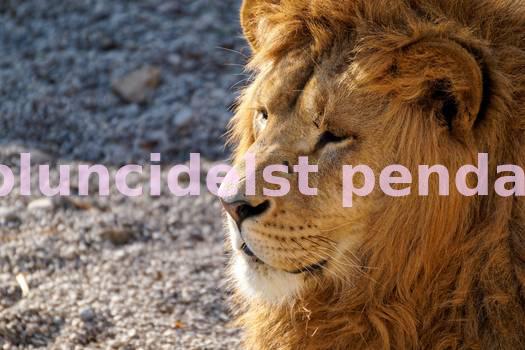
Label: Watermark